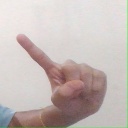
अक्षर: ए